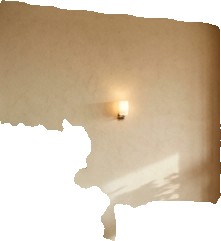
Surface category: wall